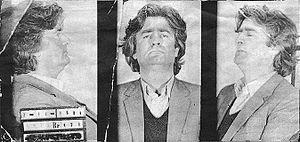
Radovan Karadžić, né le 19 juin 1945 à Petnjica, est un homme d'État yougoslave.